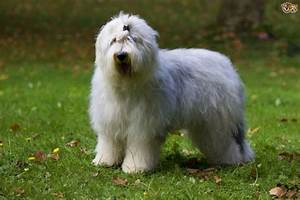
Label: sheep